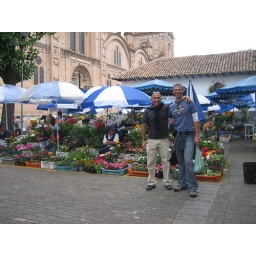
At the flower market in Cuenca, the cleanest city in South America.